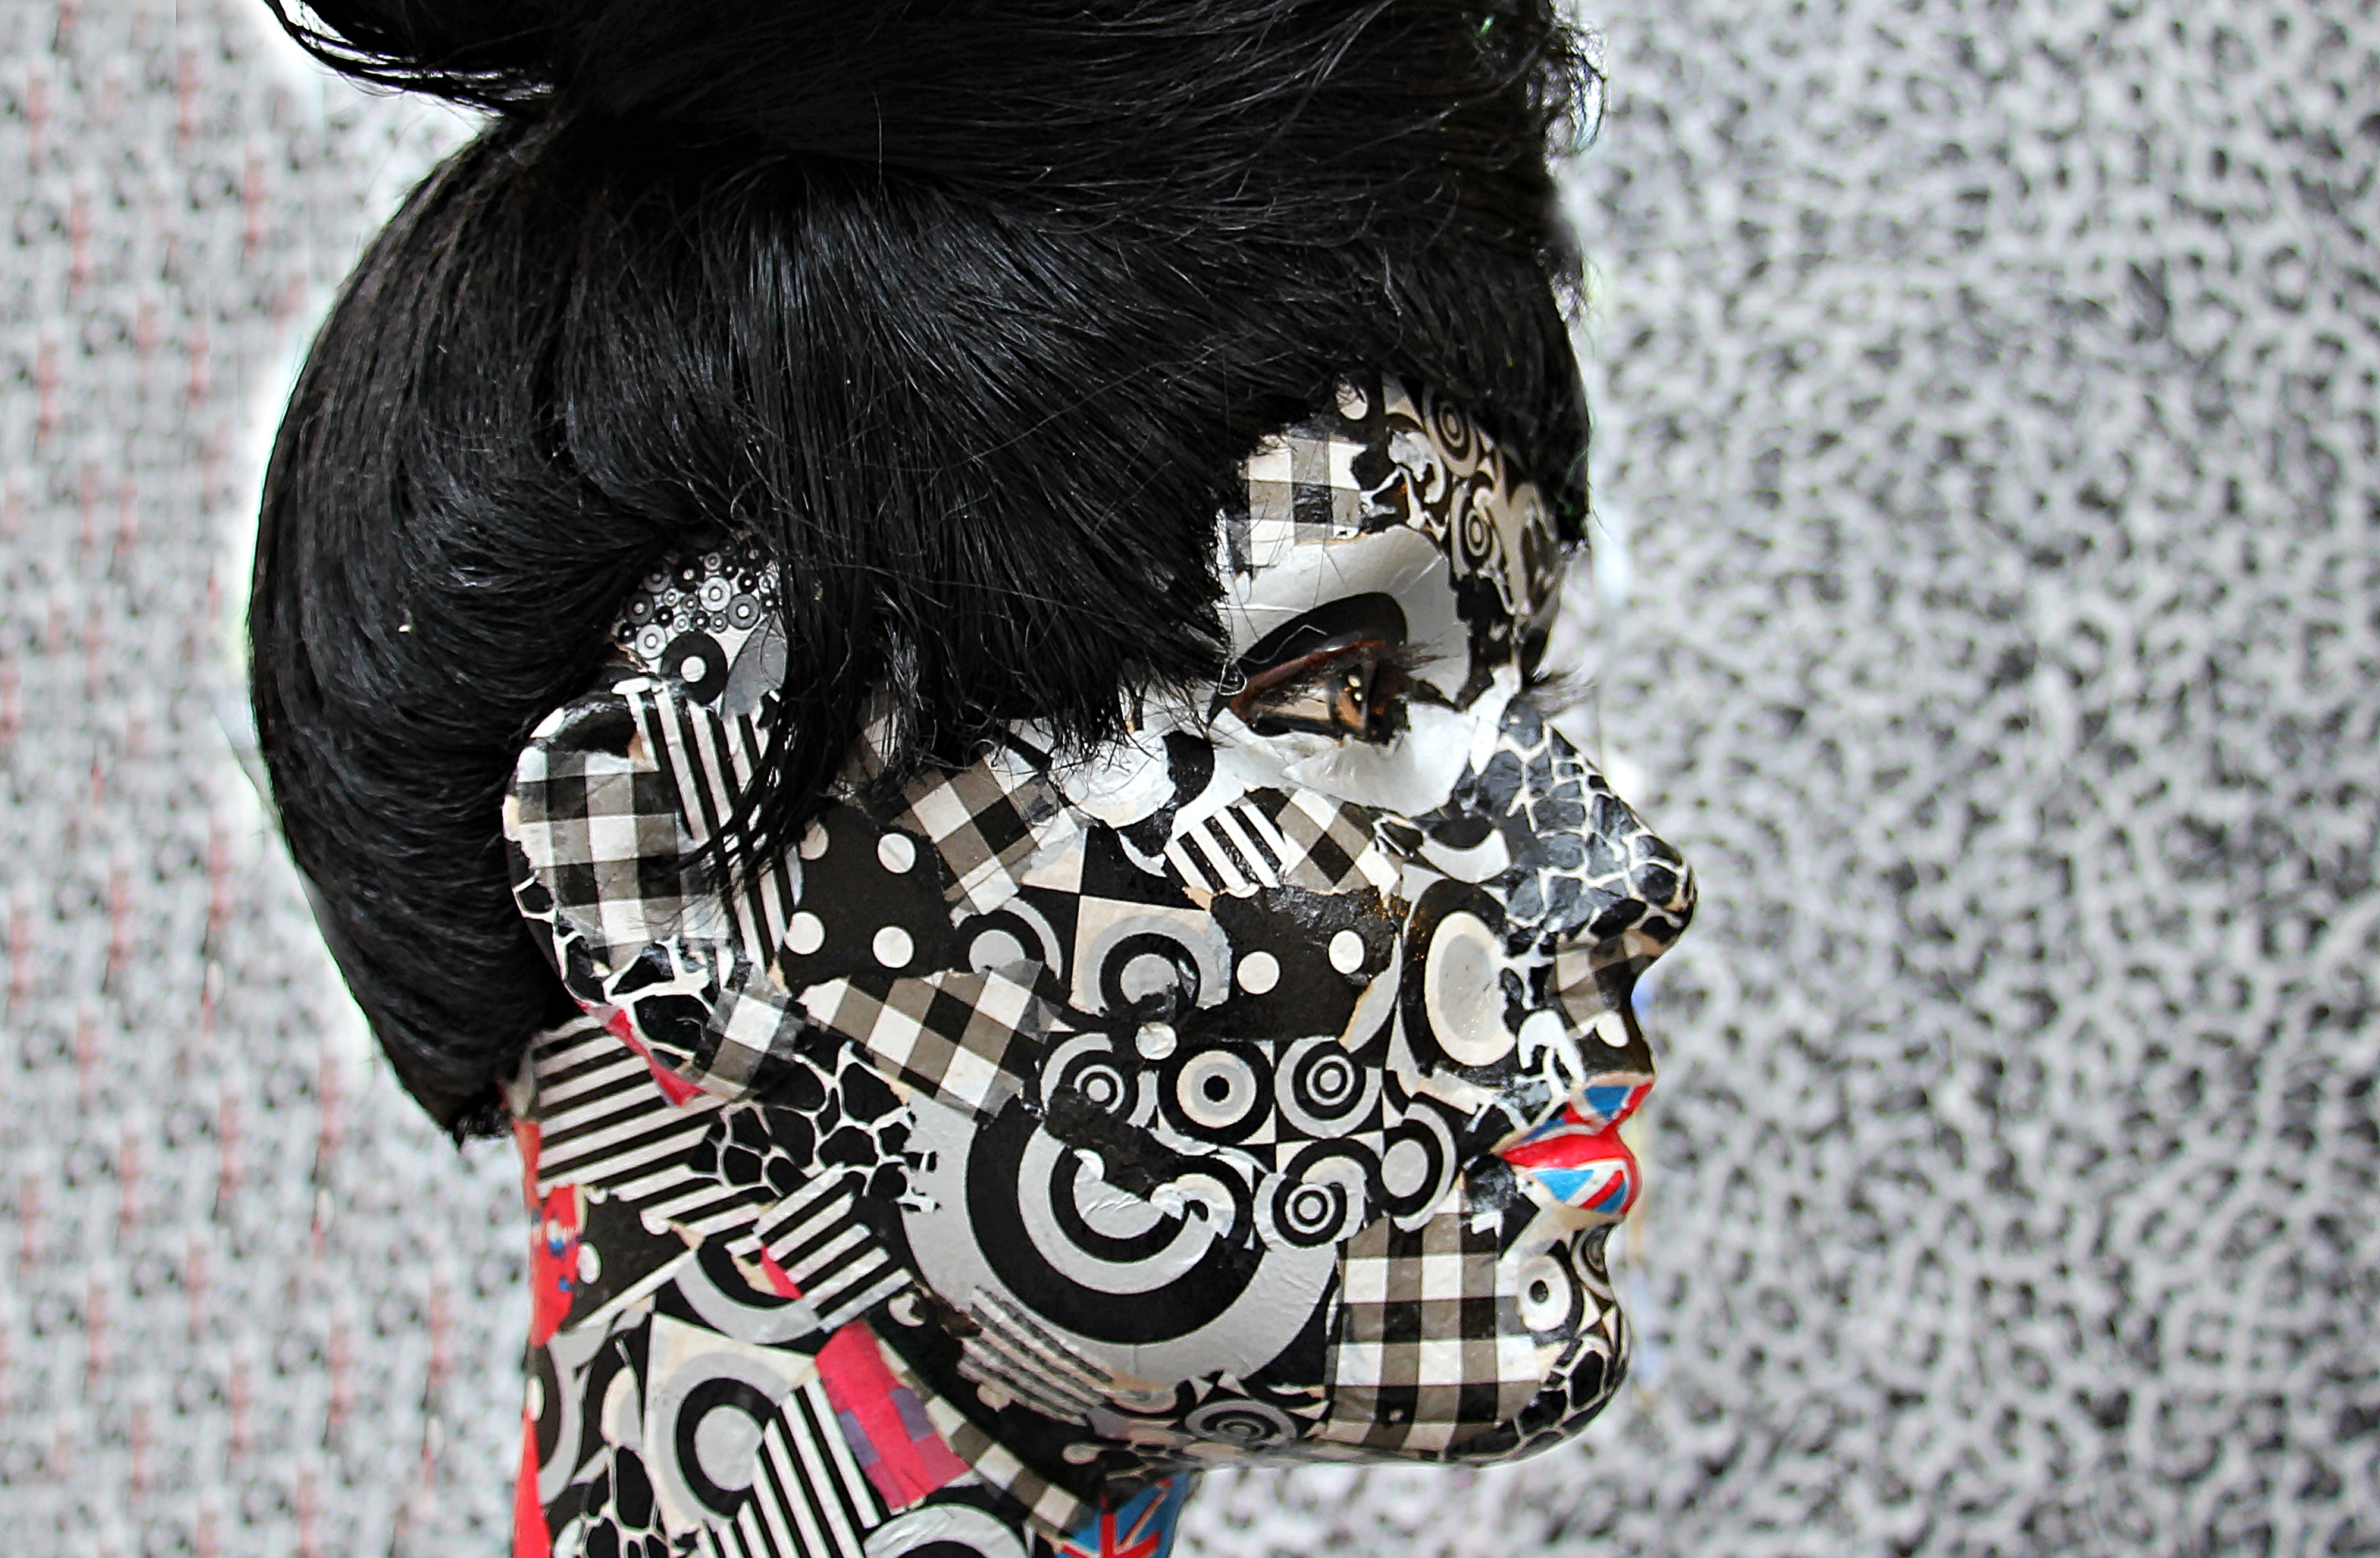
woman, white, female, decoration, pattern, portrait, clothing, black, face, doll, art, drawing, cool, head, costume, display dummy, united kingdom, patterns in the face, flag of united kingdom